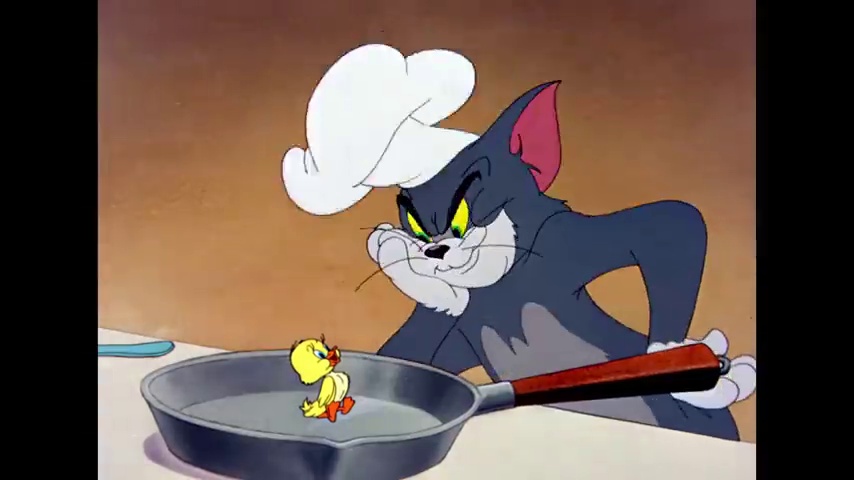
Portrait style: Cartoon Portrait